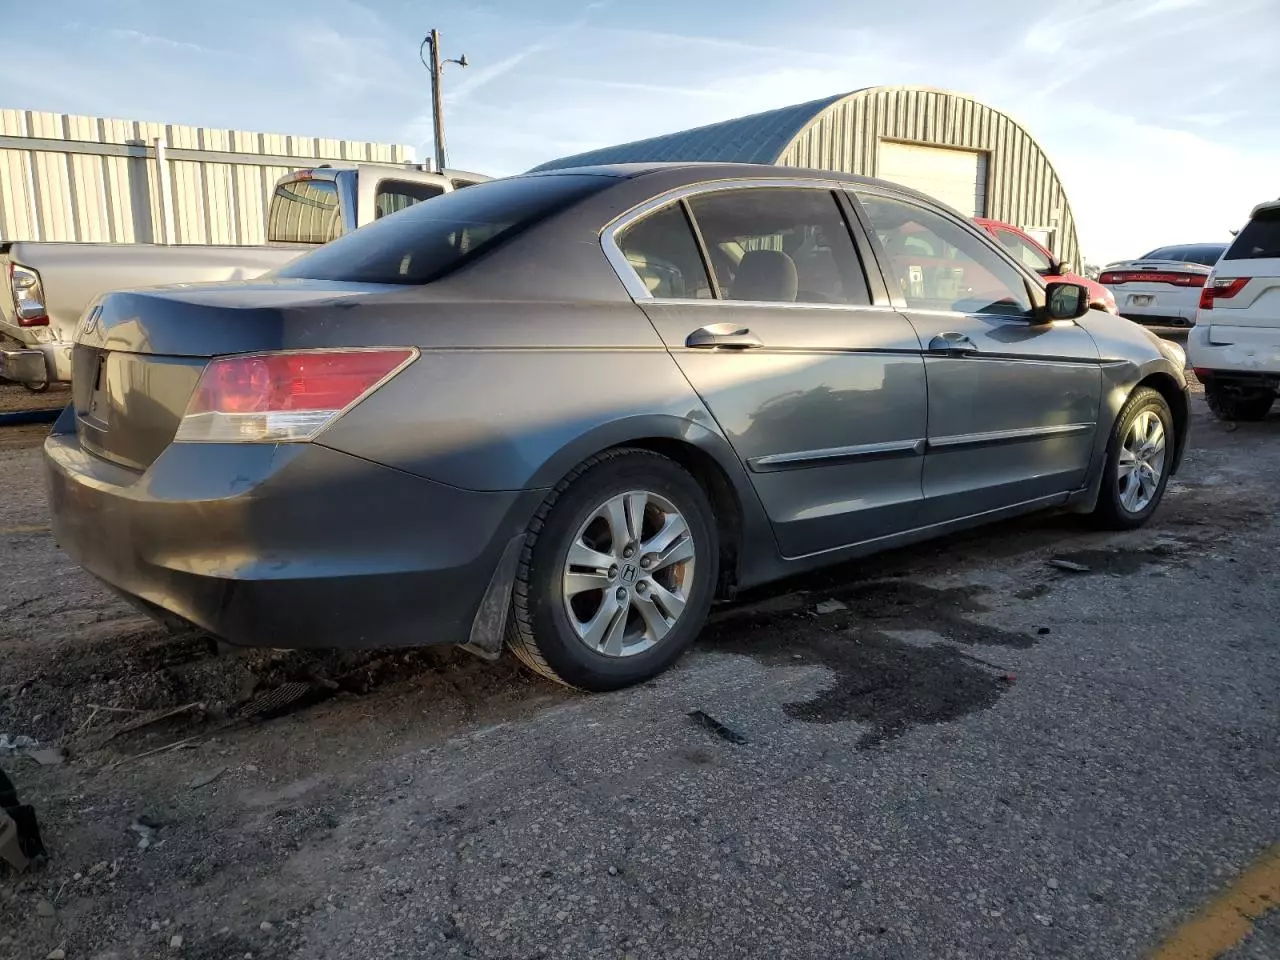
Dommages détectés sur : porte arrière gauche, aile arrière gauche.
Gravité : mineur